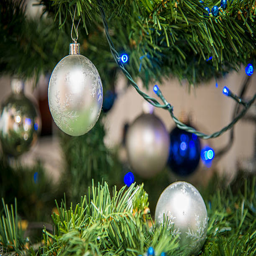
christmas bauble on a tree